Mast Maja Maadi

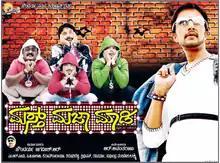
Film Poster

Mast Maja Maadi is a 2008 Indian Kannada comedy-romance film directed by R. Ananth Raju featuring Sudeep, Vijay Raghavendra, Diganth, Naga Kiran, Komal and Jennifer Kotwal in the lead roles. The film features background score and soundtrack composed by P. B. Balaji and lyrics by K. Ram Narayan. It is a remake of the 2007 Hindi film "Dhamaal" by Indra Kumar.